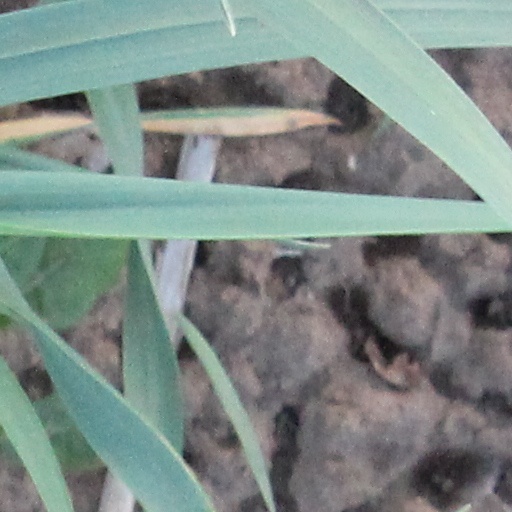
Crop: wheat